Borja Mayoral

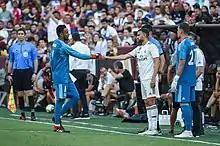
Mayoral (white kit) in a pre-season friendly in August 2018

In August, Mayoral was named Most Valuable Player of the 2017 Major League Soccer All-Star Game for scoring Real Madrid's goal in their penalty shootout victory at Soldier Field, Chicago.